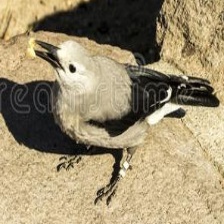
Species: CLARKS NUTCRACKER
Scientific name: NUCIFRAGA COLUMBIANA
ImageNet parent category: jay